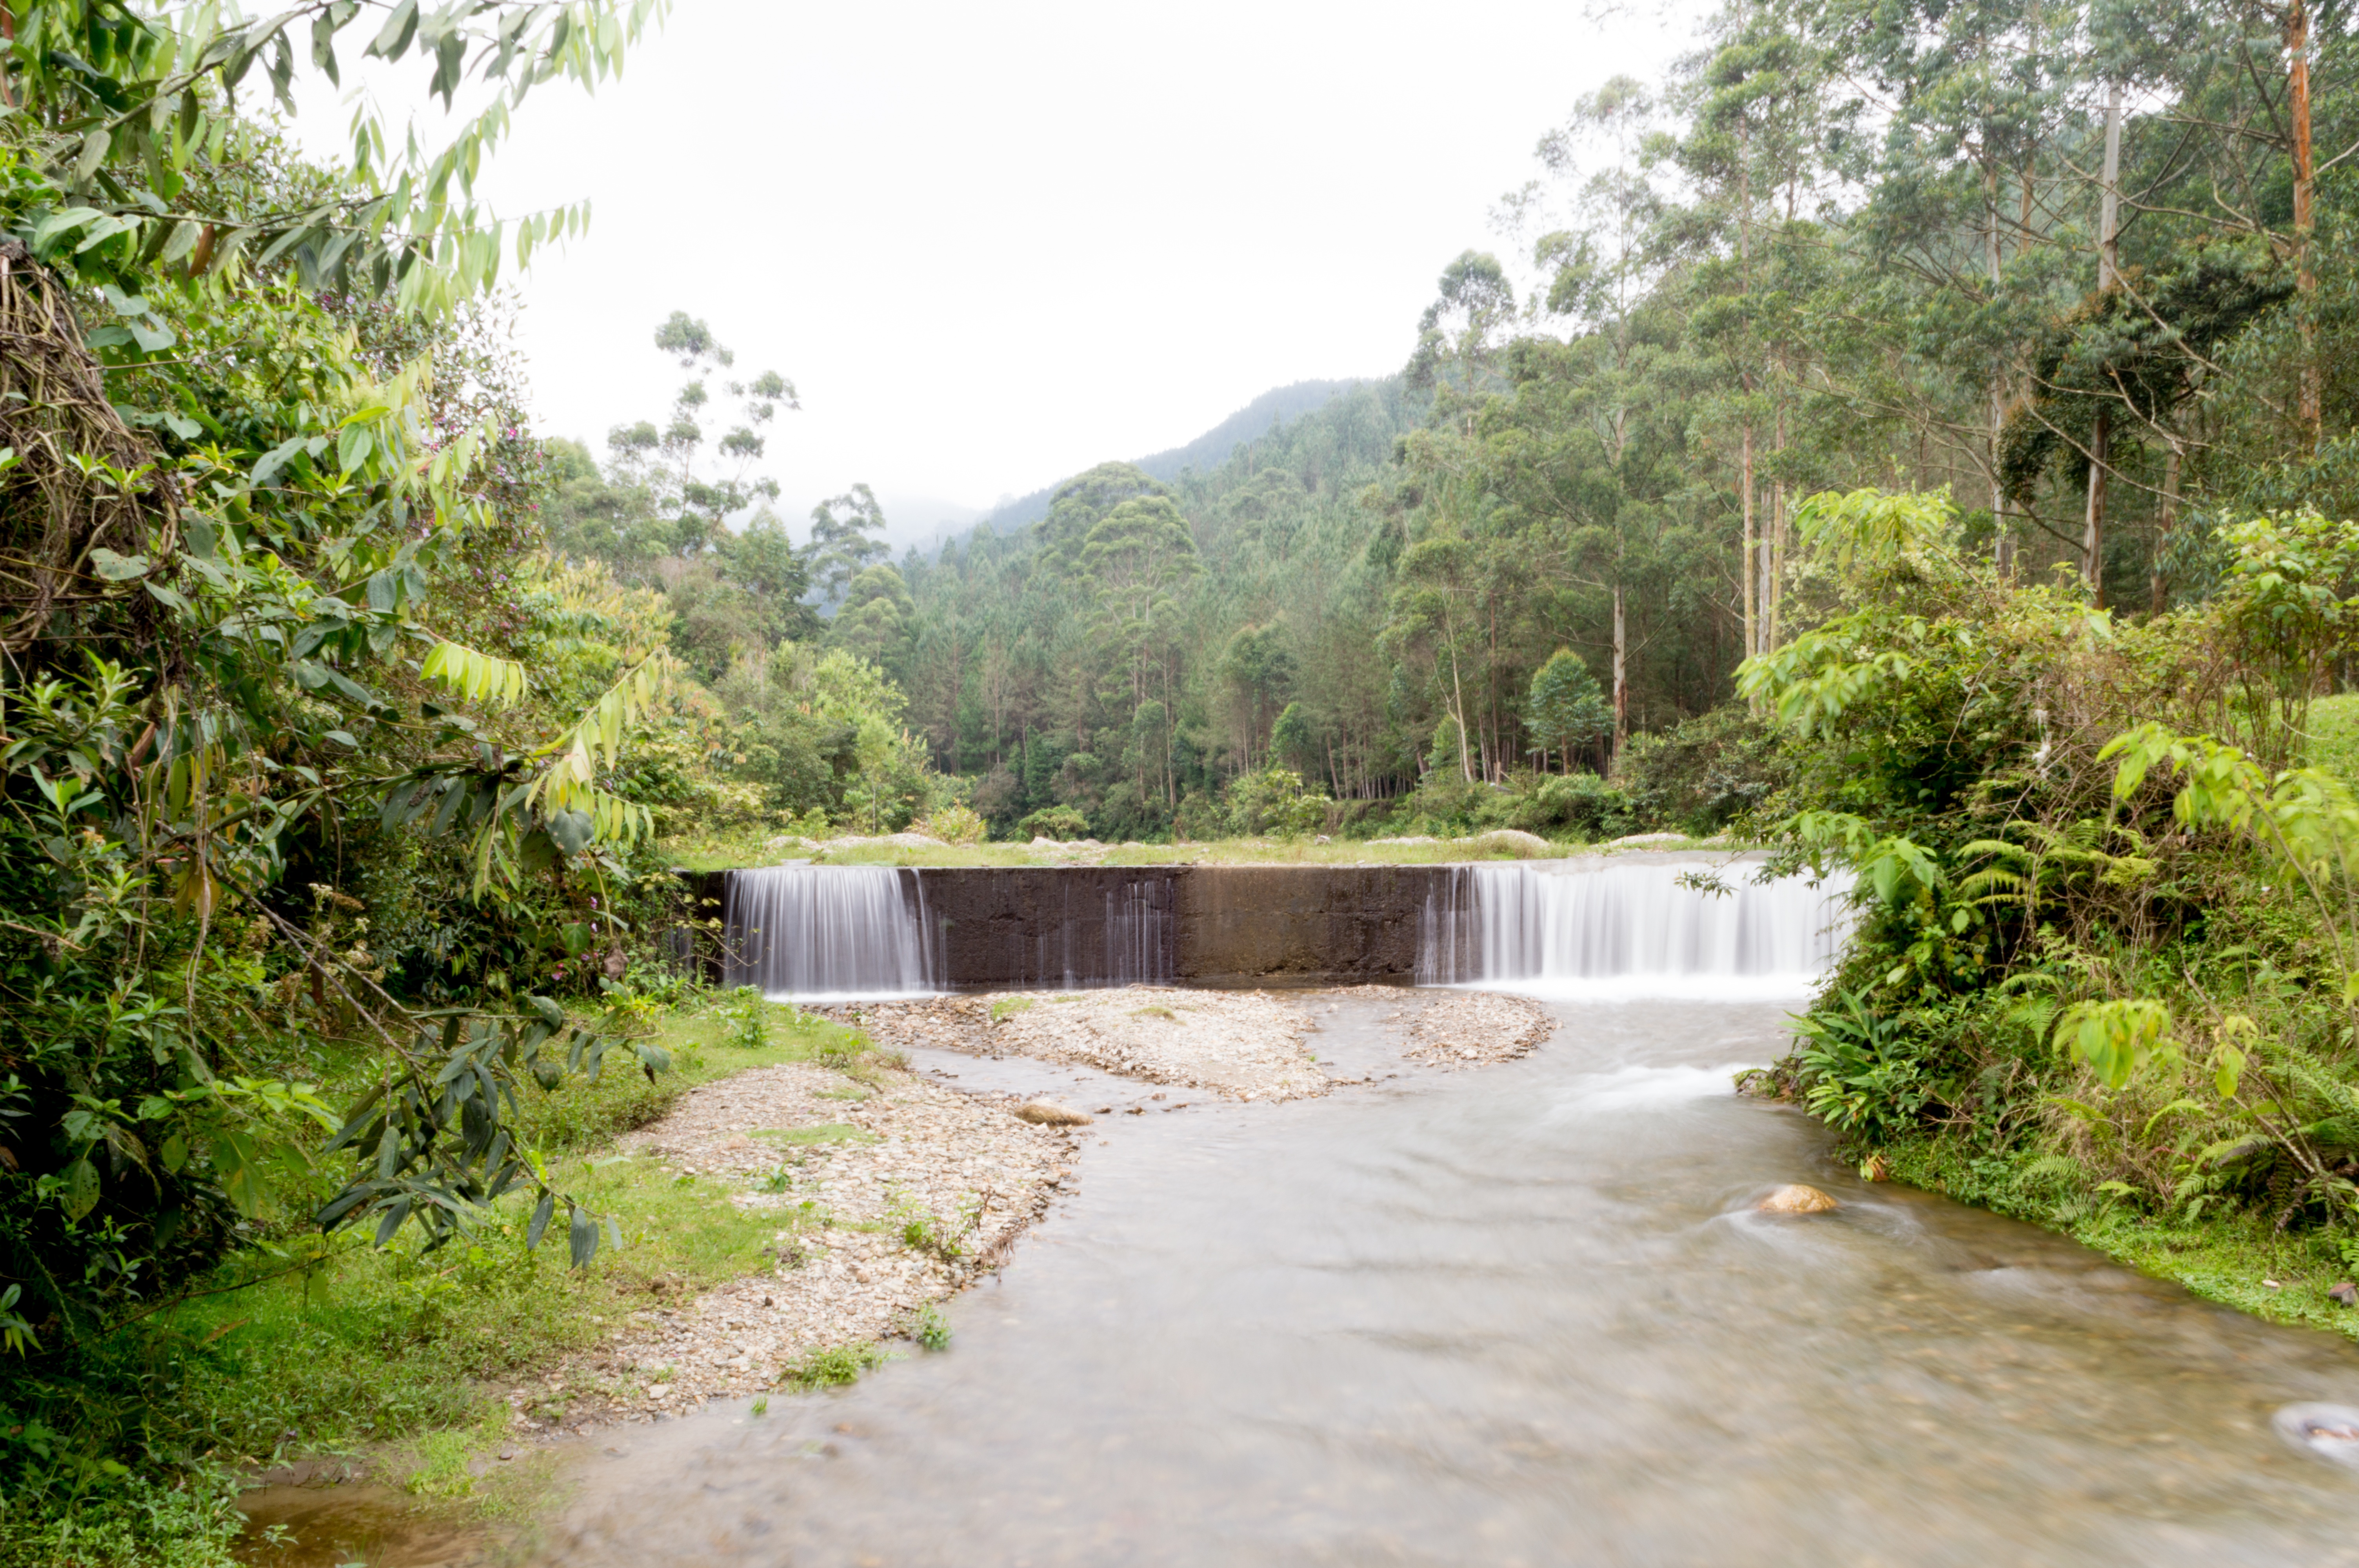
waterfall, river, valley, stream, jungle, reservoir, waterway, infrastructure, rainforest, water feature, watercourse, geological phenomenon